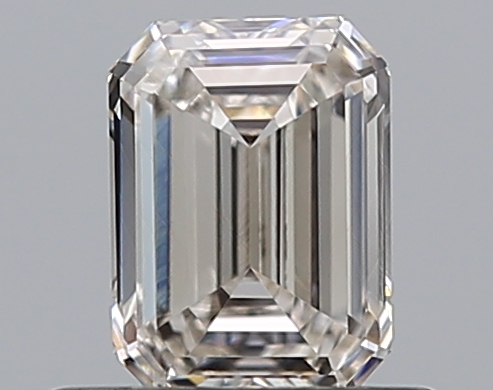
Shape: emerald
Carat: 0.51
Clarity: VVS1
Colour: J
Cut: EX
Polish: VG
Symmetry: VG
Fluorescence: F
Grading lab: GIA
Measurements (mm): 5.41 x 3.98 x 2.35